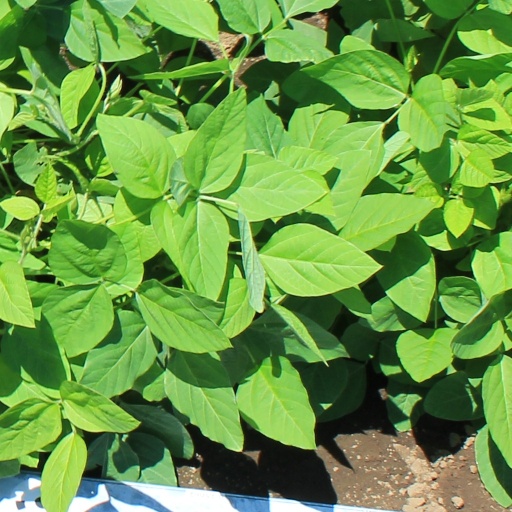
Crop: soybean